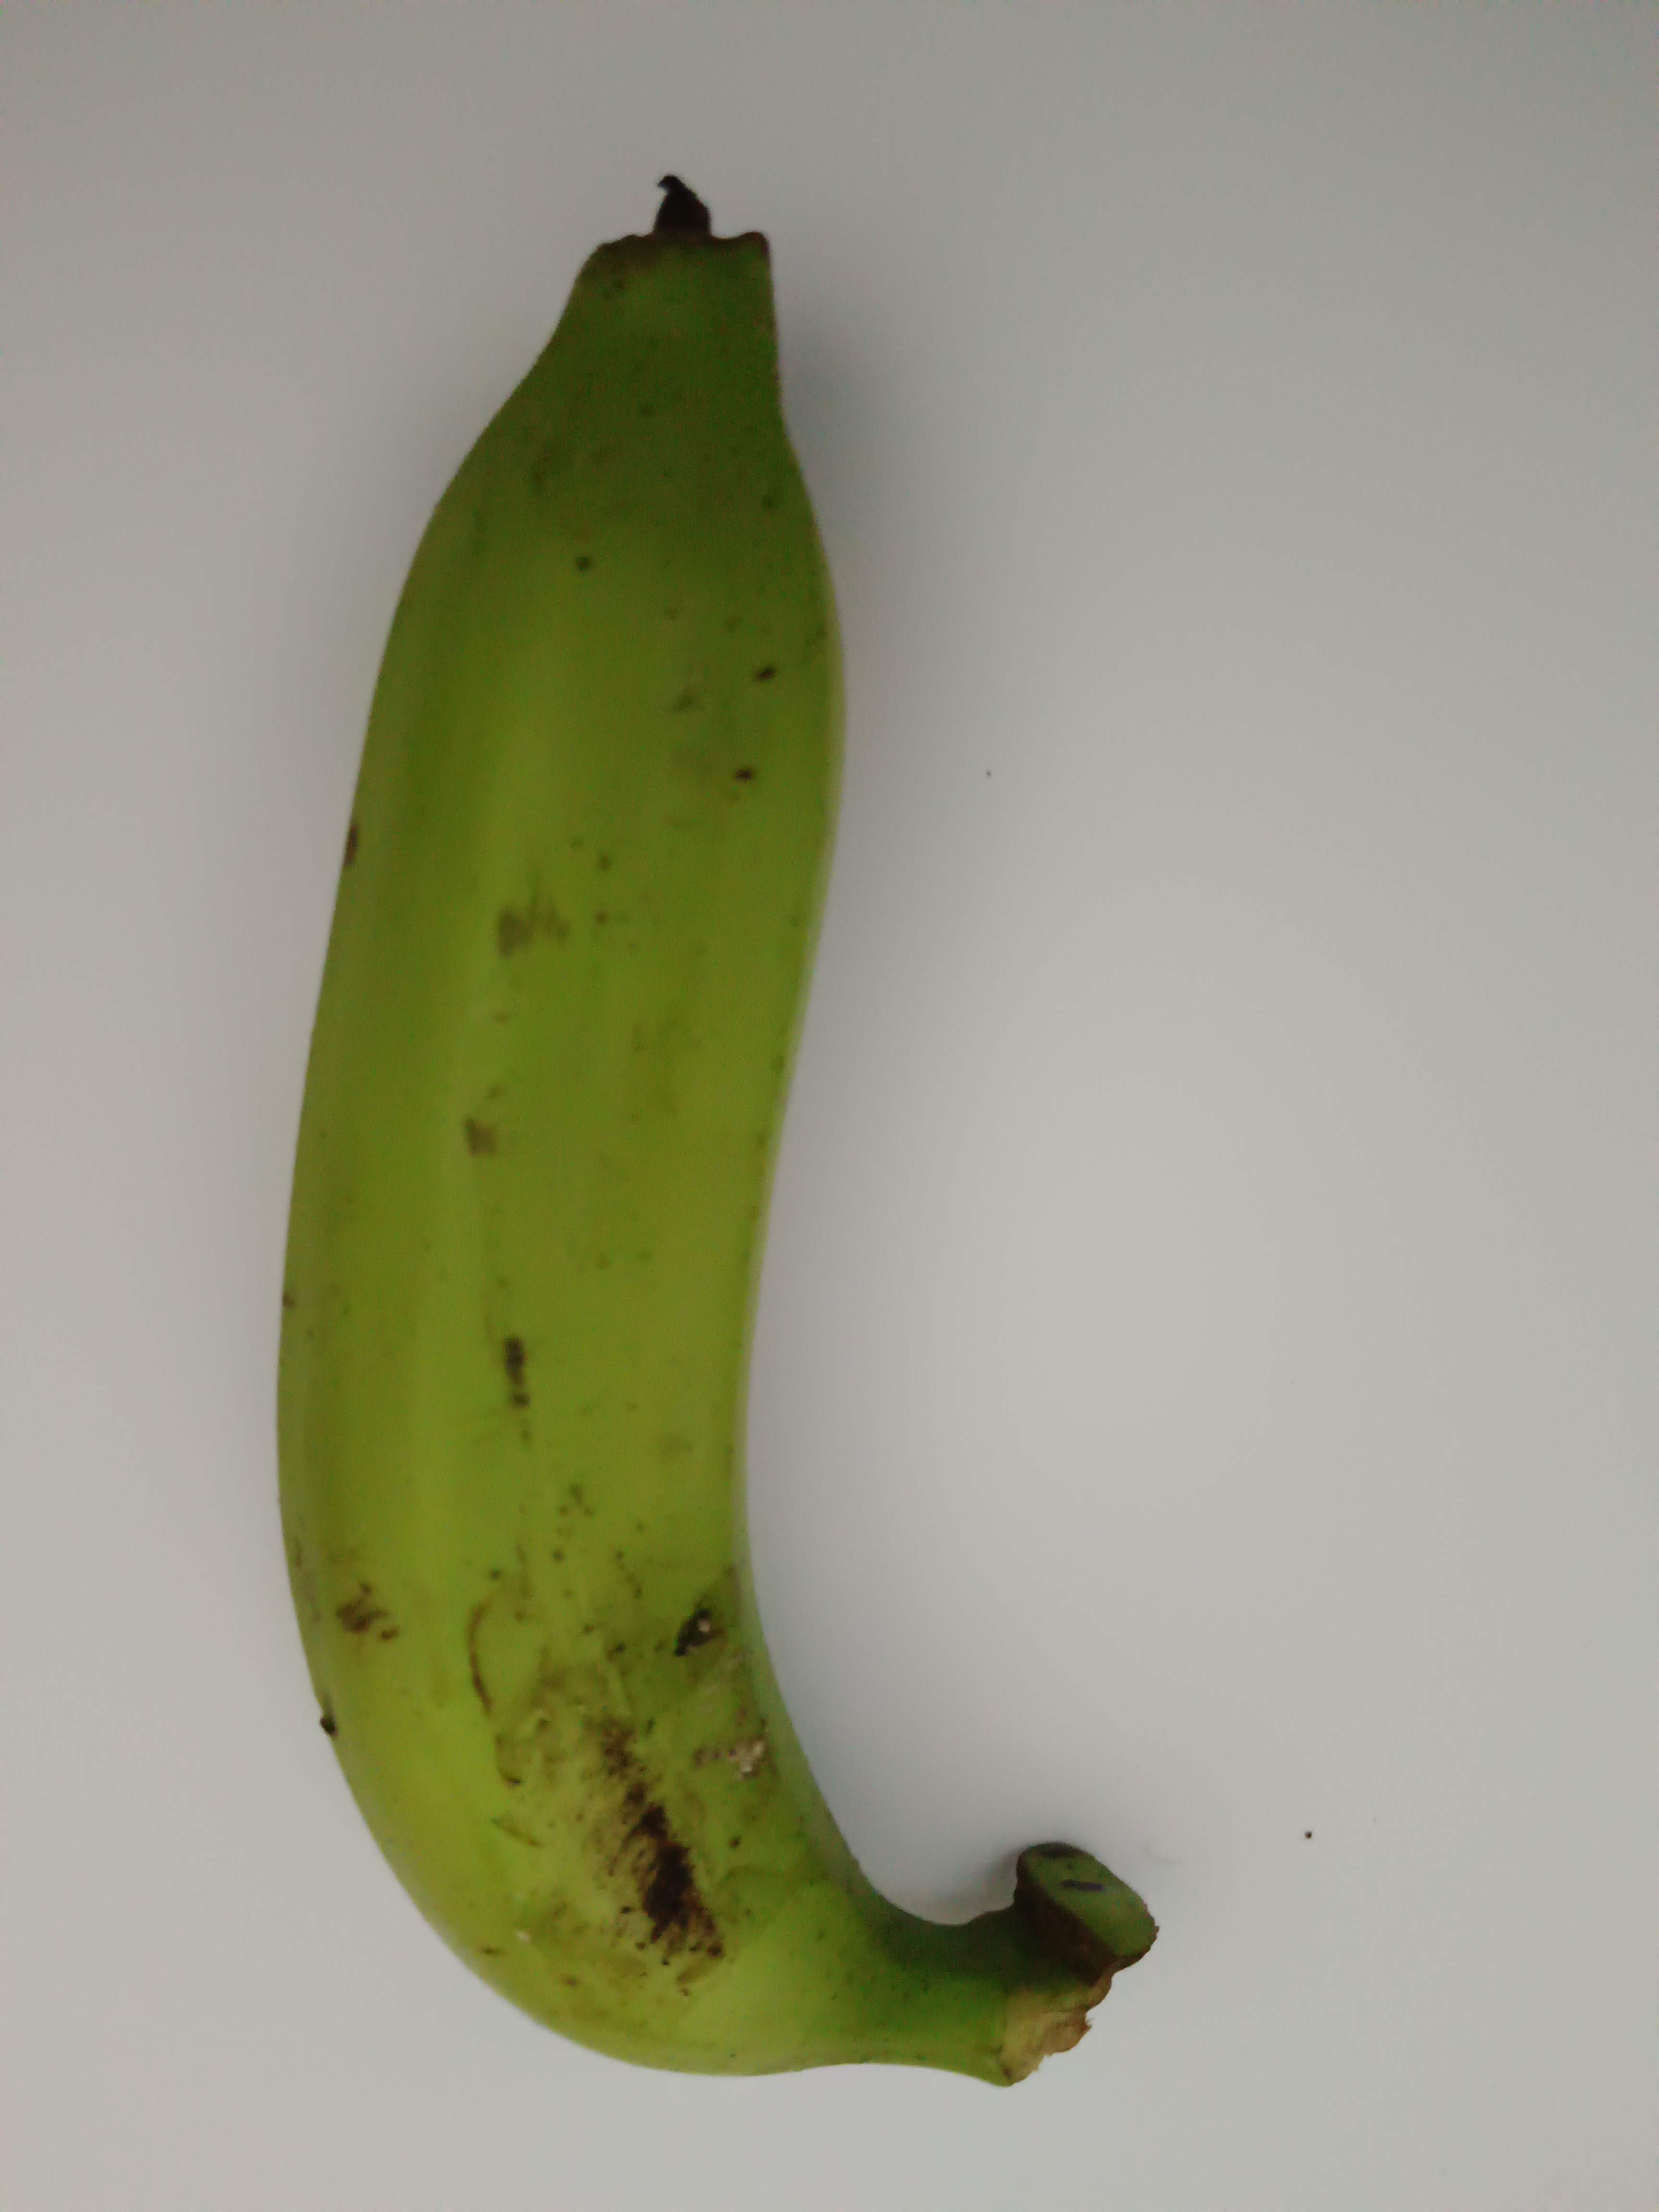
Banana variety: Shagor